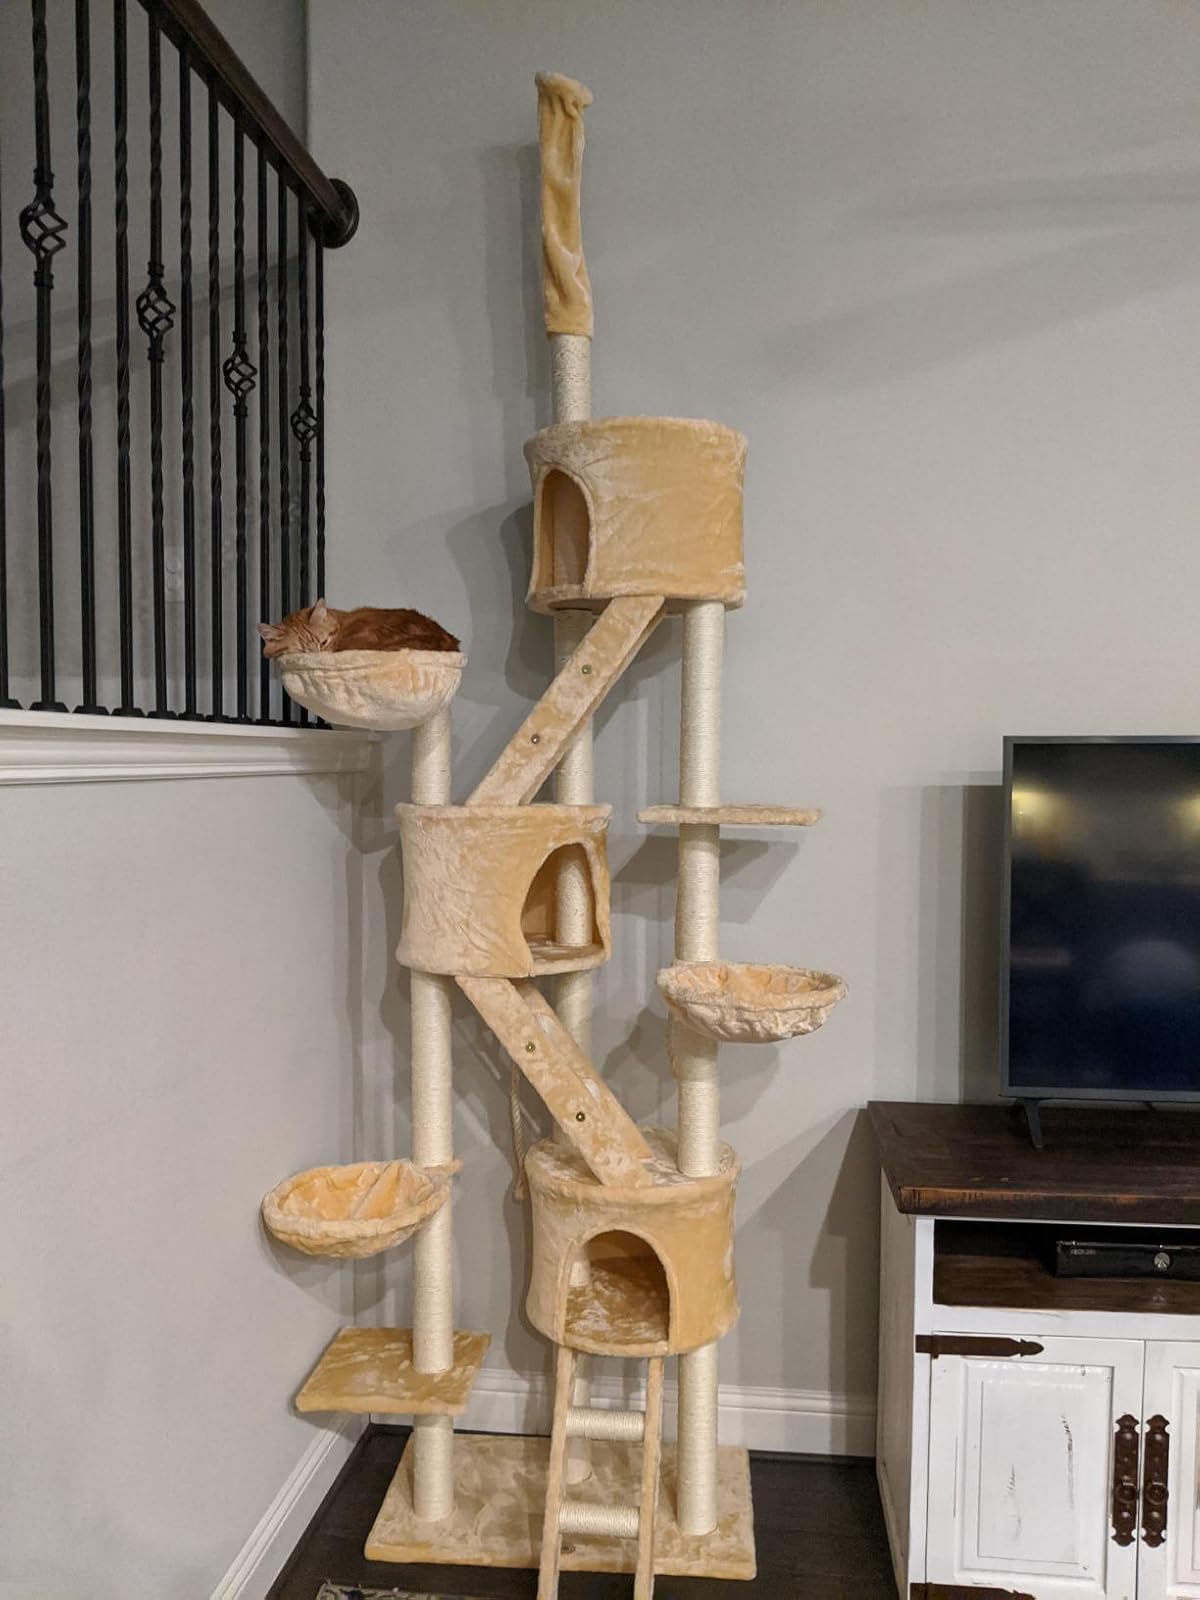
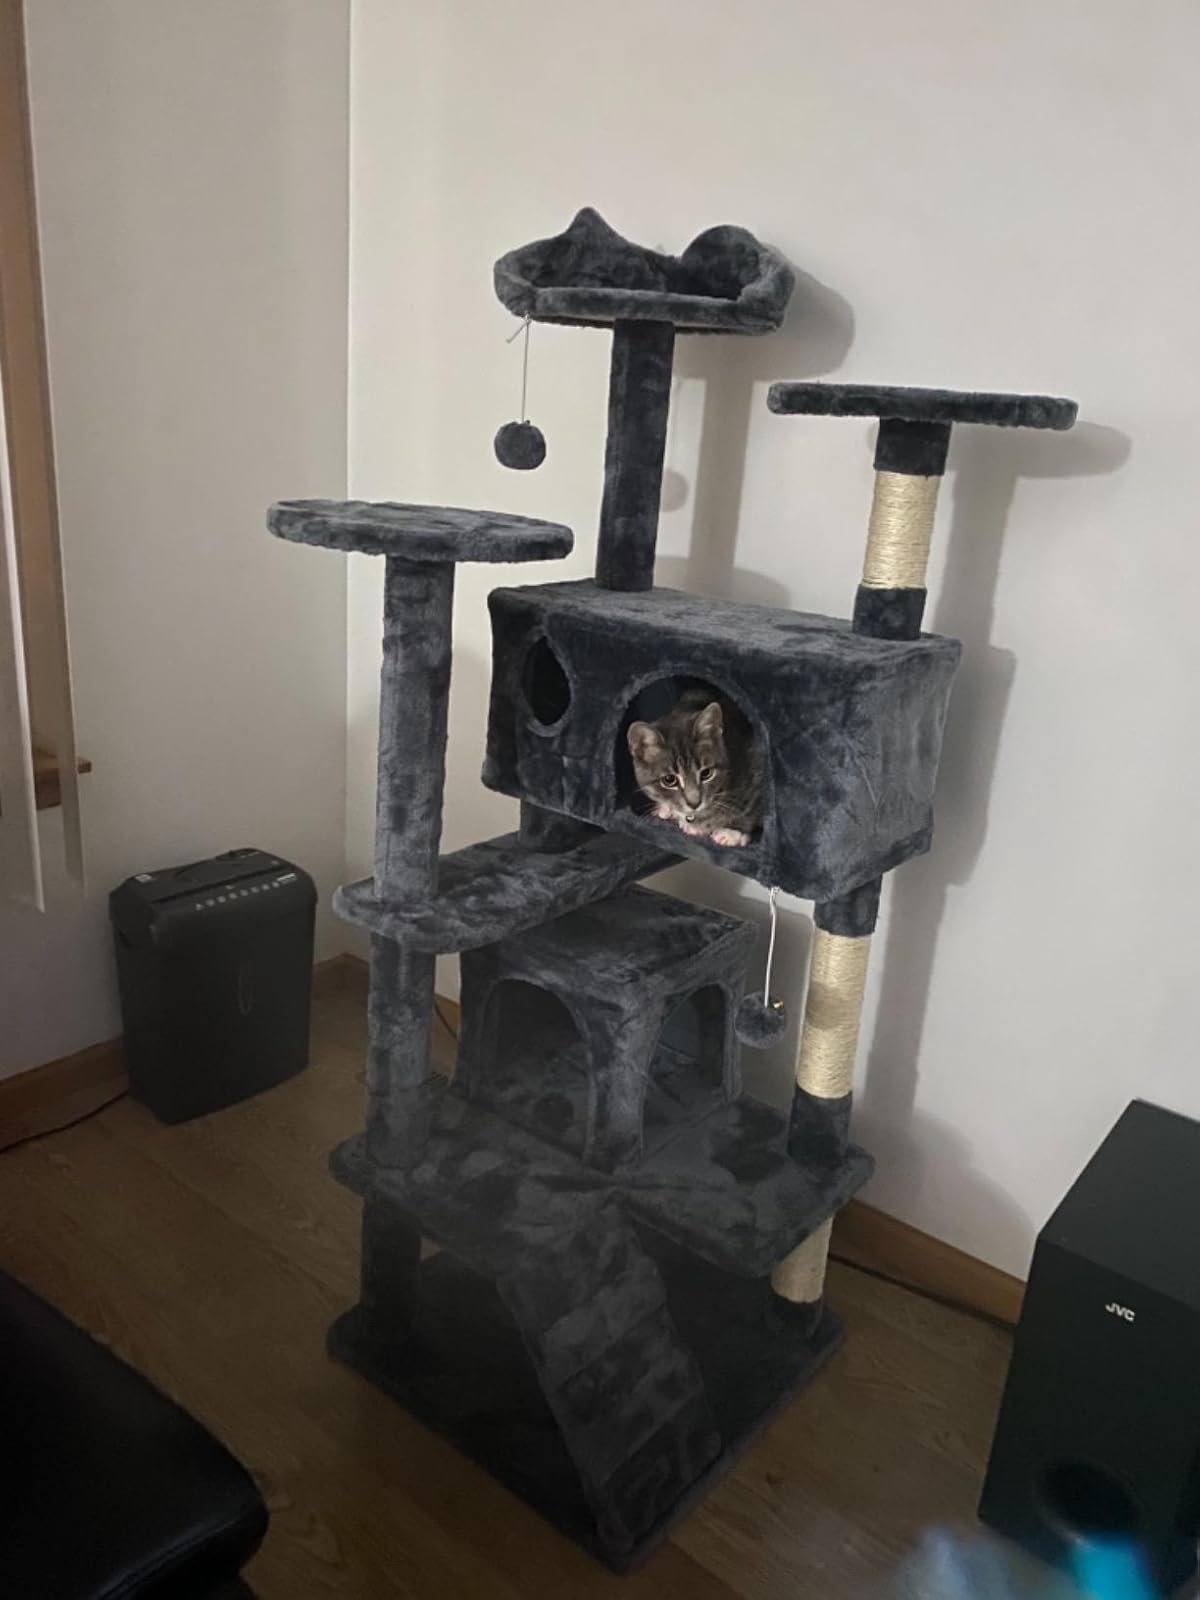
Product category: items_cat tree
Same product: no